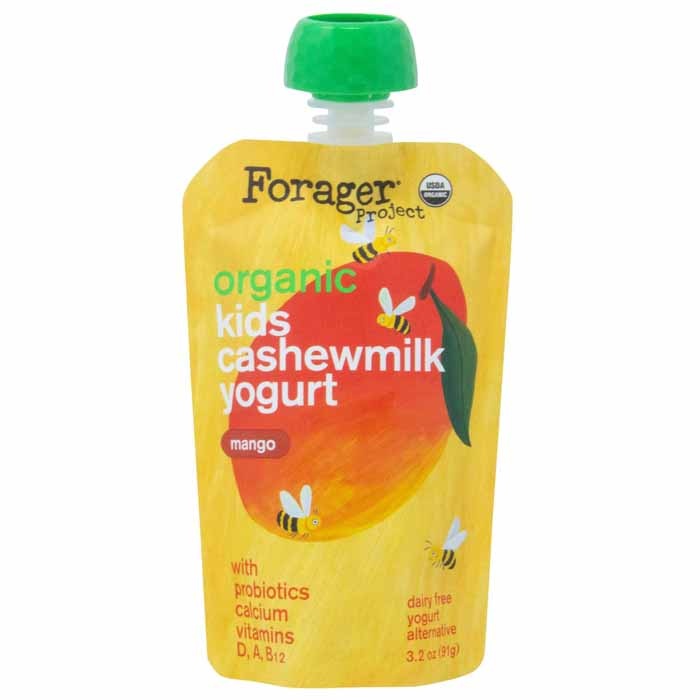
Forager - Yogurt Pouch Cashewmilk Mango, 3.2ozfo | Pack of 8
Description: Forager's Yogurt Pouch Cashewmilk Mango is a creamy, dairy-free yogurt option that delivers the tropical sweetness of ripe mangoes in a convenient, on-the-go pouch. Made from organic cashew milk, this yogurt provides a rich and satisfying texture while being free from dairy, gluten, and artificial additives. Each pouch is packed with probiotics to support gut health, making it a nutritious snack for any time of day. The easy-to-squeeze packaging allows for mess-free enjoyment, whether at home, in the office, or on outdoor adventures. This delicious mango-flavored yogurt is perfect for anyone seeking a plant-based alternative to traditional yogurt.
Brand: Forager Project
Category: Food, Beverages & Tobacco > Food Items > Dairy Products > Yogurt